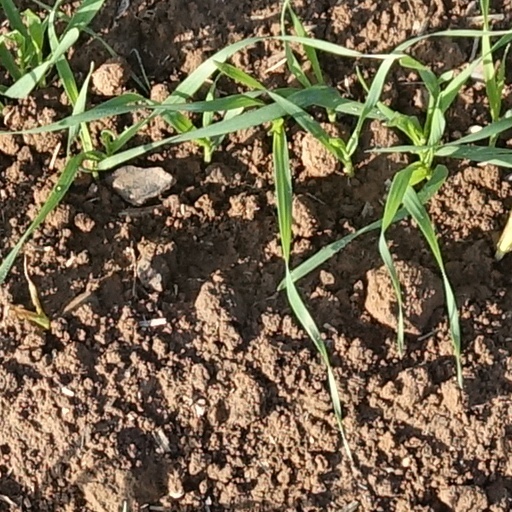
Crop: wheat